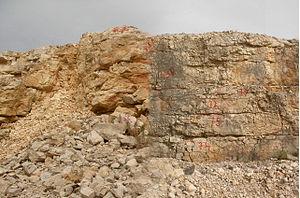
Camp de Canjuers
Le camp de Canjuers et son polygone de tir sont des terrains militaires de l'armée de terre française situés dans le Var, France.
Le Lagerstätte de Canjuers est un site paléontologique remarquable avec une conservation exceptionnelle des fossiles. Il est situé dans le camp militaire de Canjuers, en Haute Provence, dans le département français du Var dans le sud-est de la France.